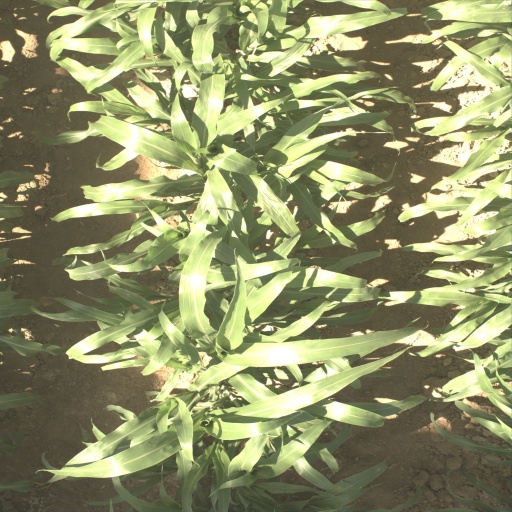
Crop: sorghum